Question: Who is in the picture?
Tambaya: Wanene acikin hoto?
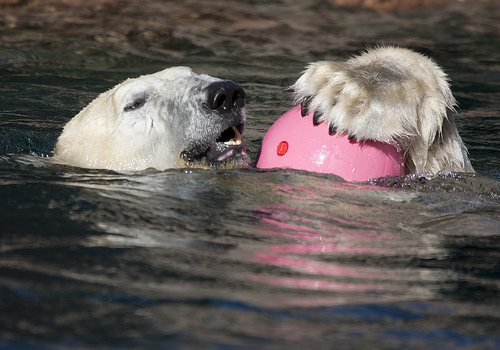
Answer: A polar bear.
Amsa: Dabbar beya.